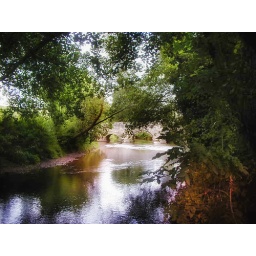
An old stone bridge near to Hay-on-Wye.